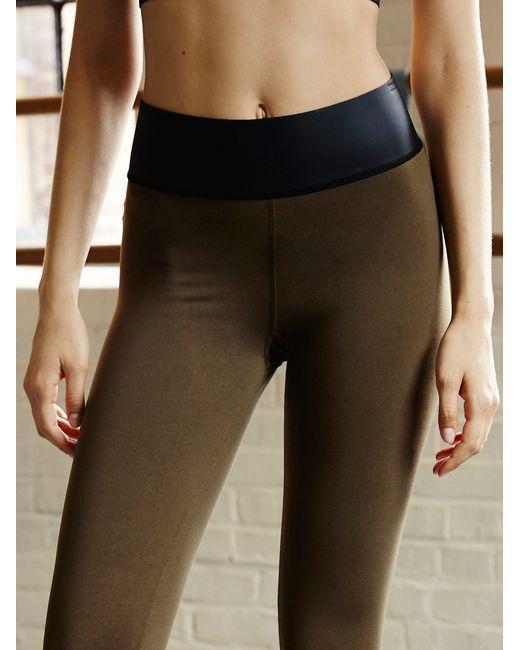
Leggings Elastische Taille Hohe Taille Elastischer Saum